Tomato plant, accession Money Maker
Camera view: bottom (45 deg); turntable rotation: 30 degrees
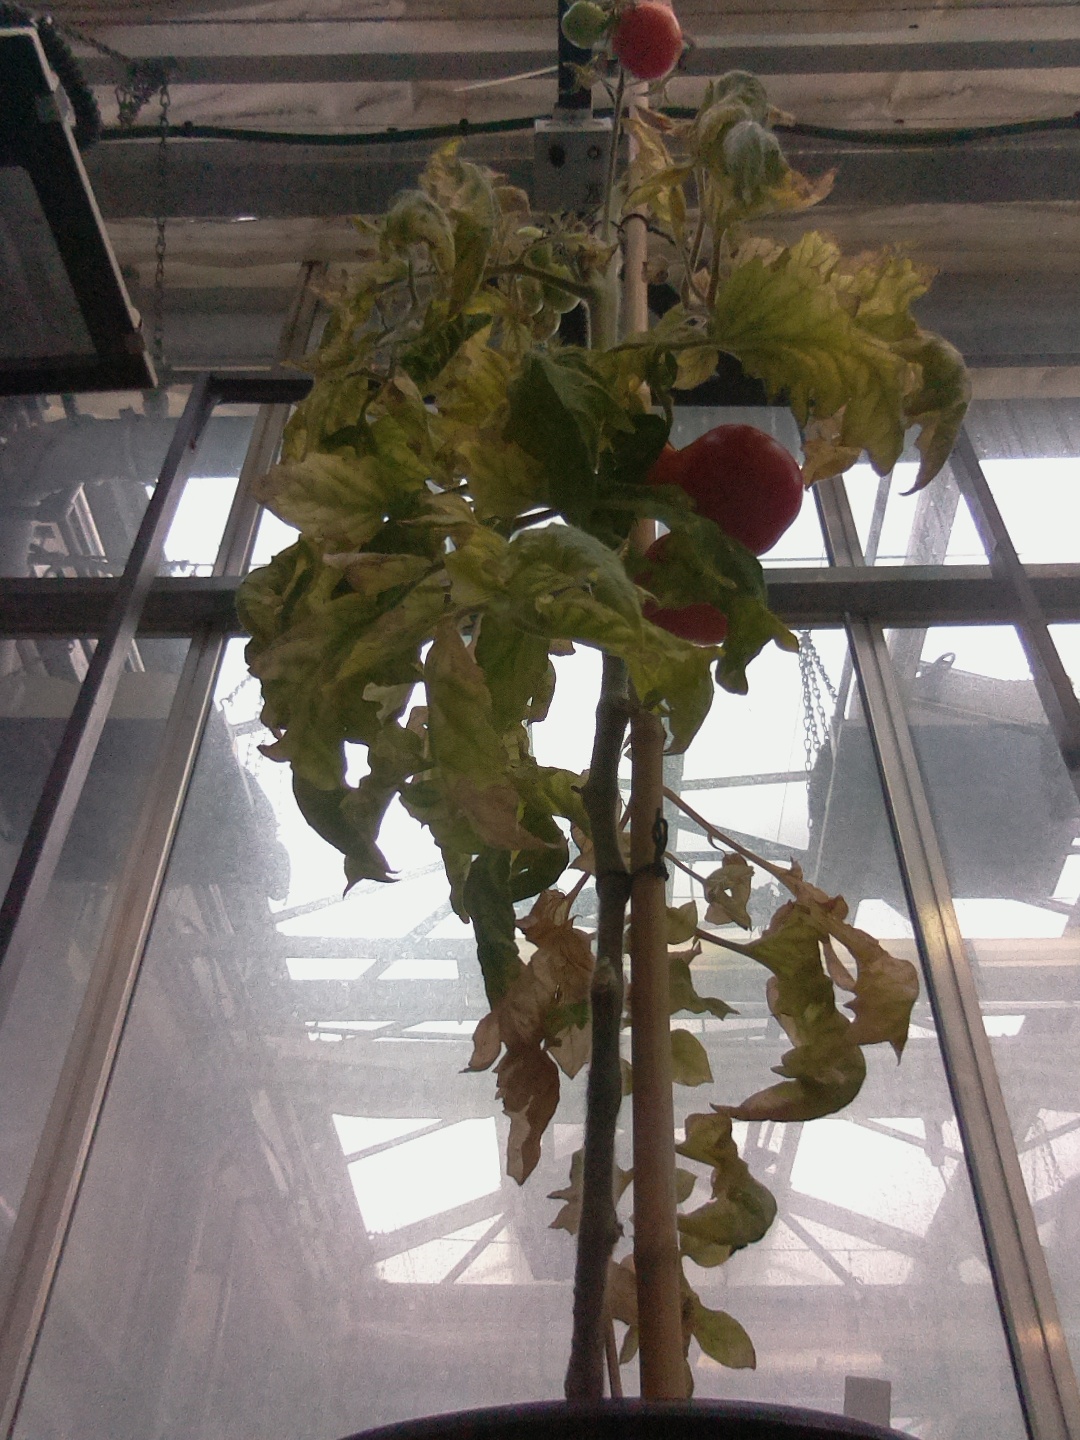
BBCH growth stage 85: 50%-60% of fruits show typical fully ripe color